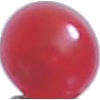
Label: redcurrant